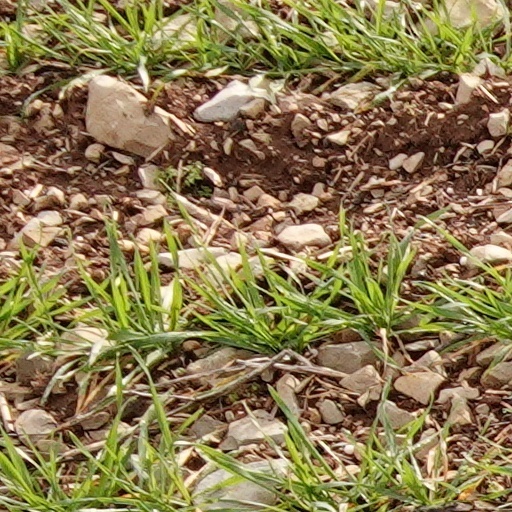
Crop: wheat